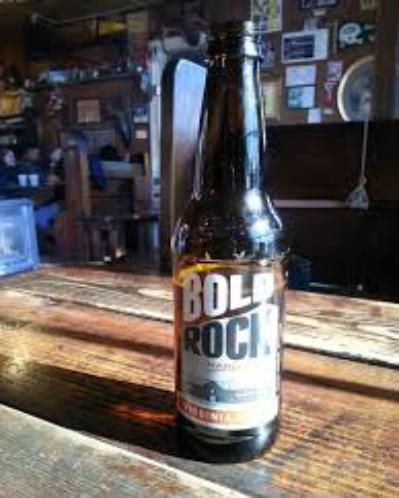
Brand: Bold Rock Hard Cider
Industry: Food